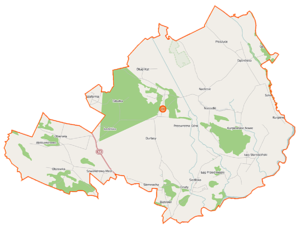
Lelis est une gmina rurale de la powiat d'Ostrołęka, dans la Voïvodie de Mazovie, dans le centre-est de la Pologne.